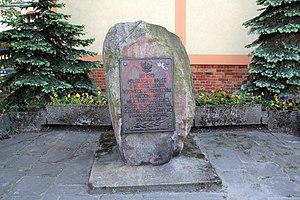
Le Służba Bezpieczeństwa, appelé jusqu'en 1954 : Urząd Bezpieczeństwa, était le service de renseignement et la police secrète du régime communiste de la République populaire de Pologne.